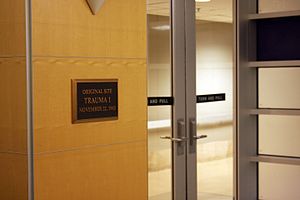
Parkland (film)
Parkland er en amerikansk historisk film fra 2013, der fortæller om de kaotiske begivenheder, der opstod efter mordet på John F. Kennedy. Filmen er skrevet og instrueret af Peter Landesman, produceret af Playton's Tom Hanks og Gary Goetzman, og Bill Paxton med Exclusive Media's Nigel og Matt Sinclair. Filmen er baseret på Vincent Bugliosis bog fra 2008, Four Days in November: The Assassination of President John F.